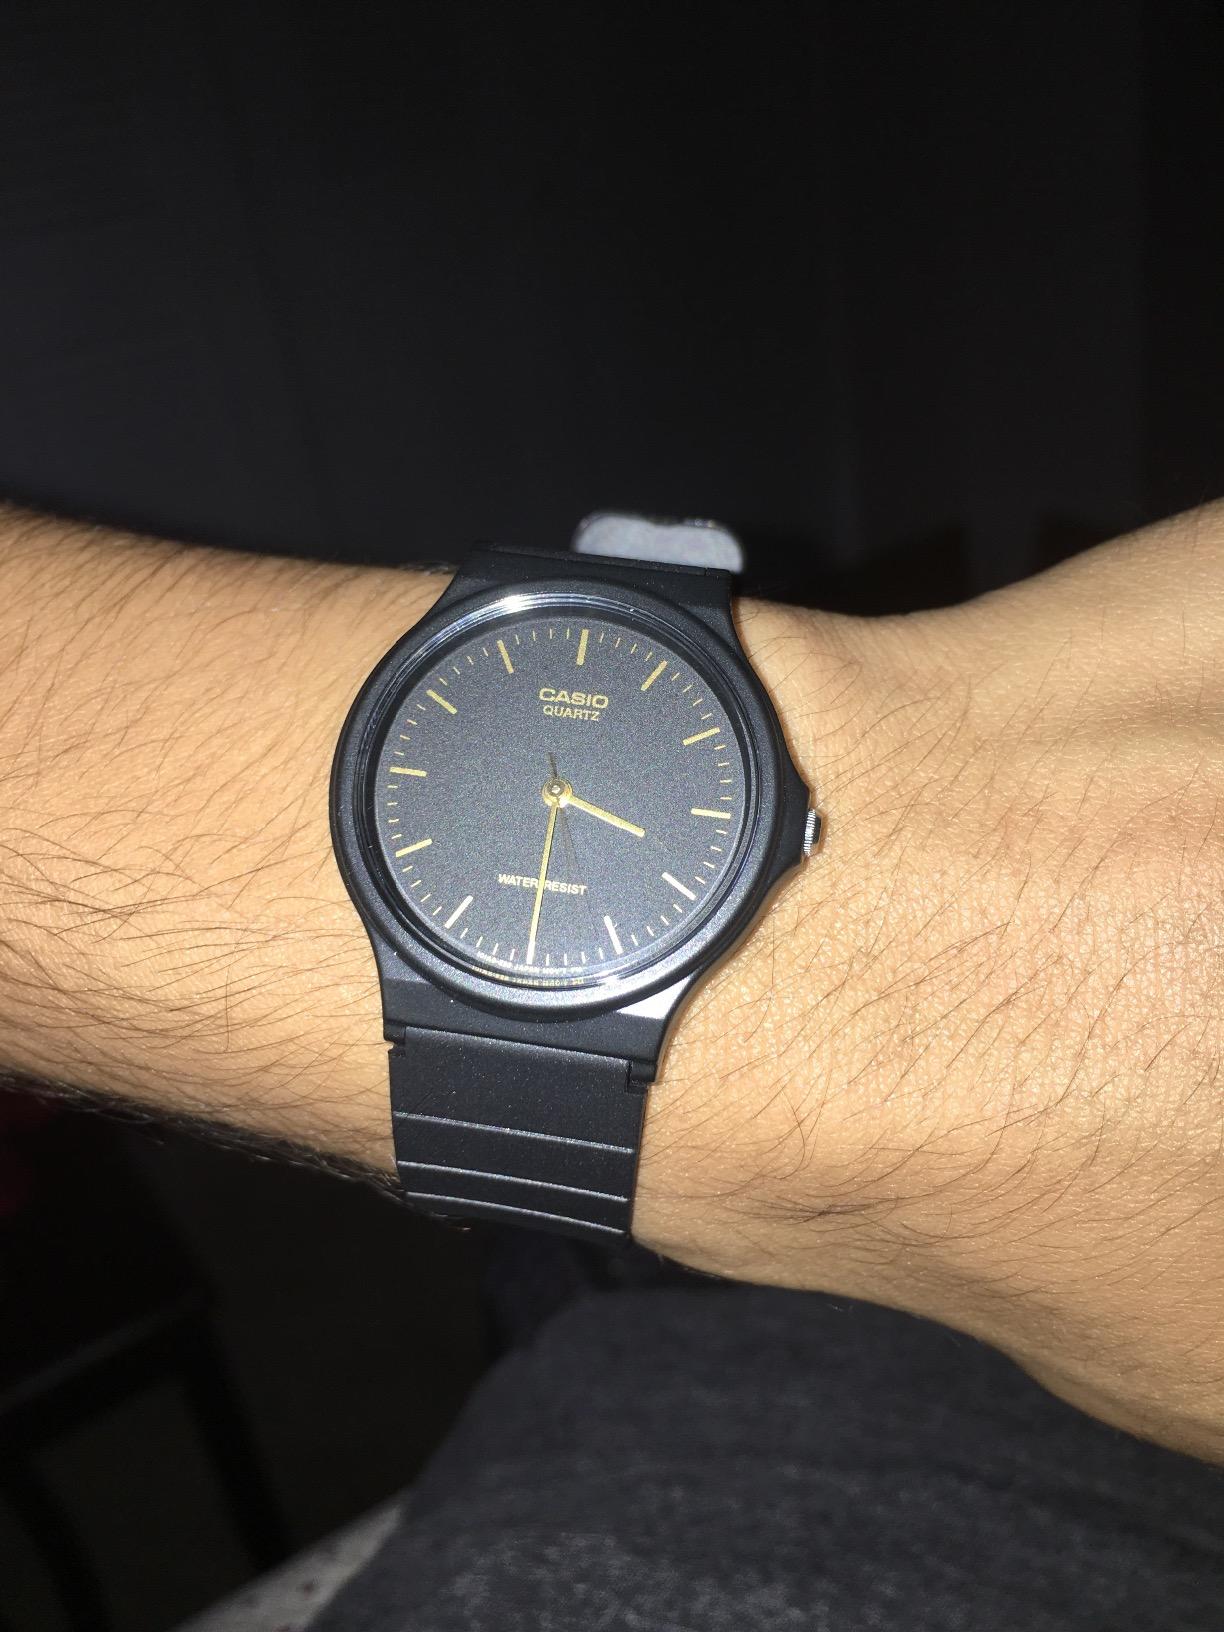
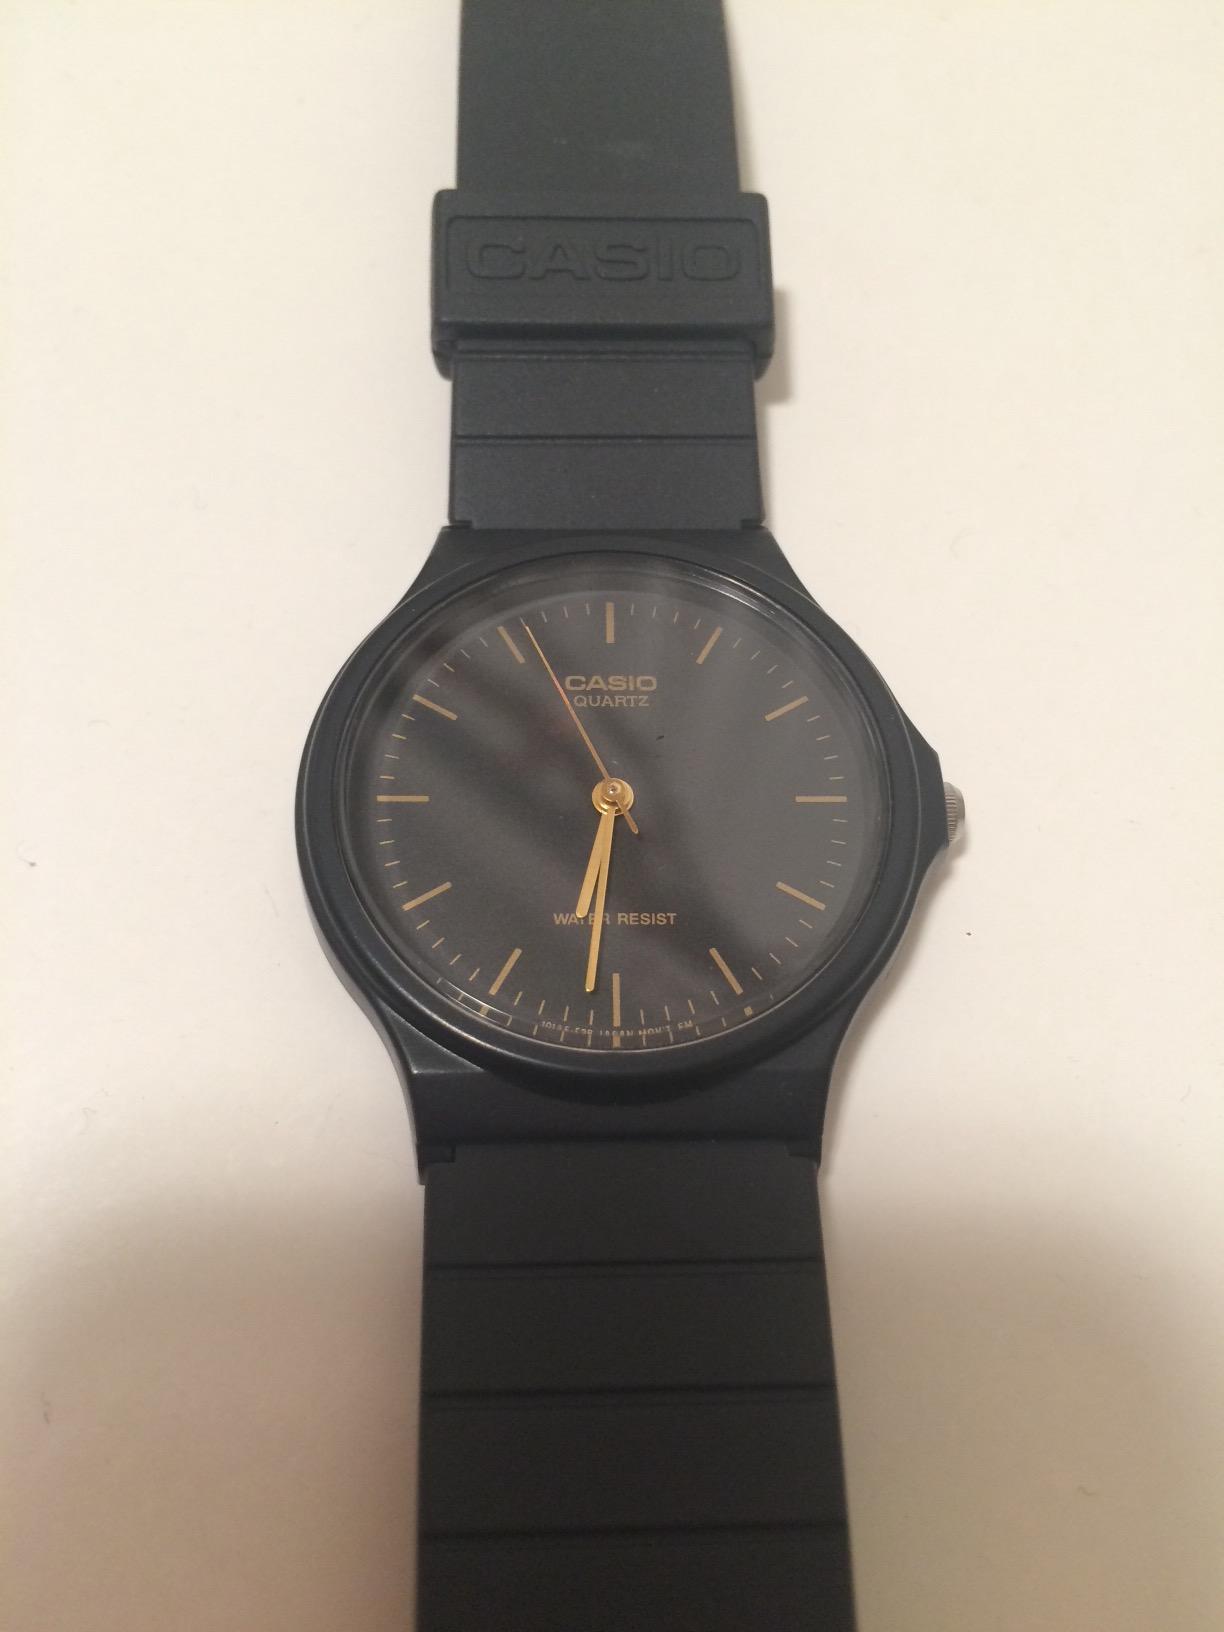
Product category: accessories_watch
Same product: yes